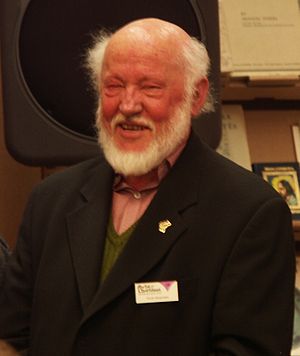
Knuts Skujenieks
Knuts Skujenieks
Knuts Skujenieks er en lettisk digter, litteraturkritiker og oversætter af litteratur til lettisk.